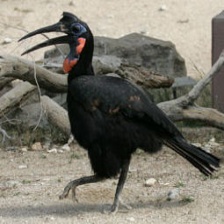
Species: ABYSSINIAN GROUND HORNBILL
Scientific name: BUCORVUS ABYSSINICUS
ImageNet parent category: hornbill